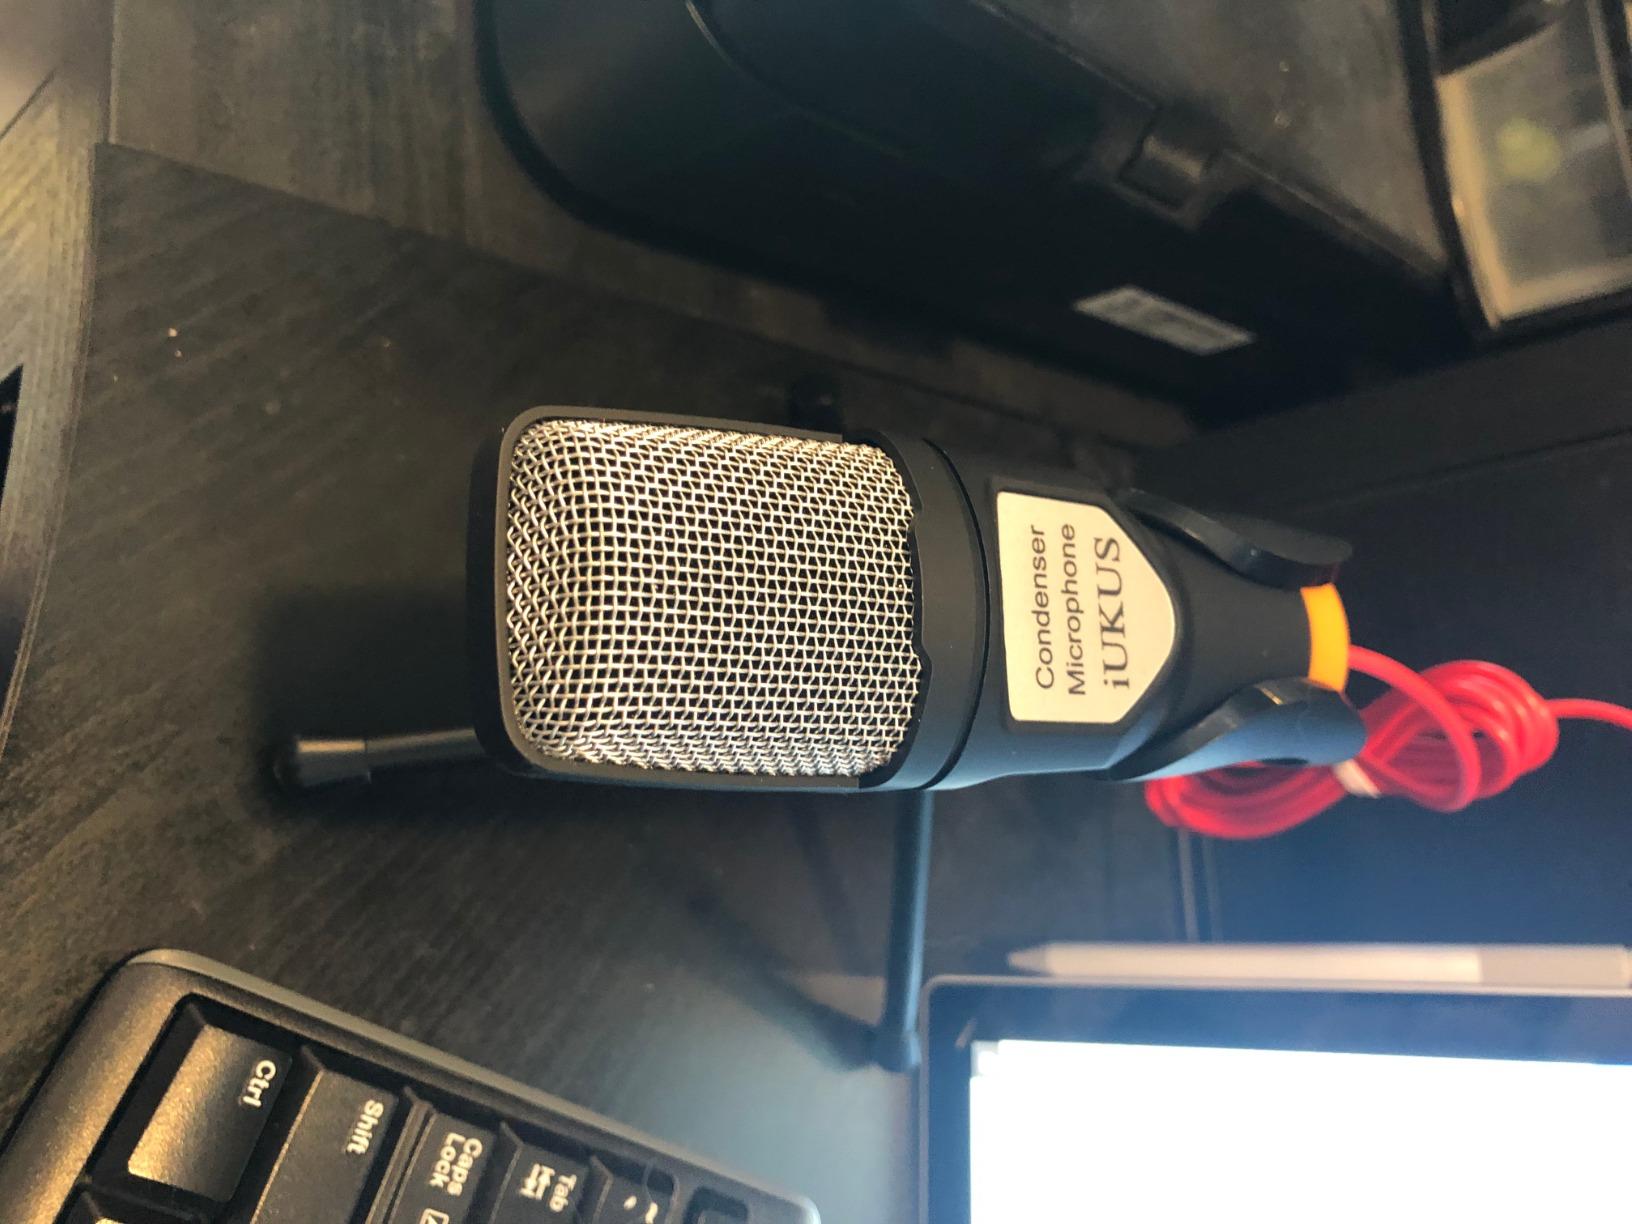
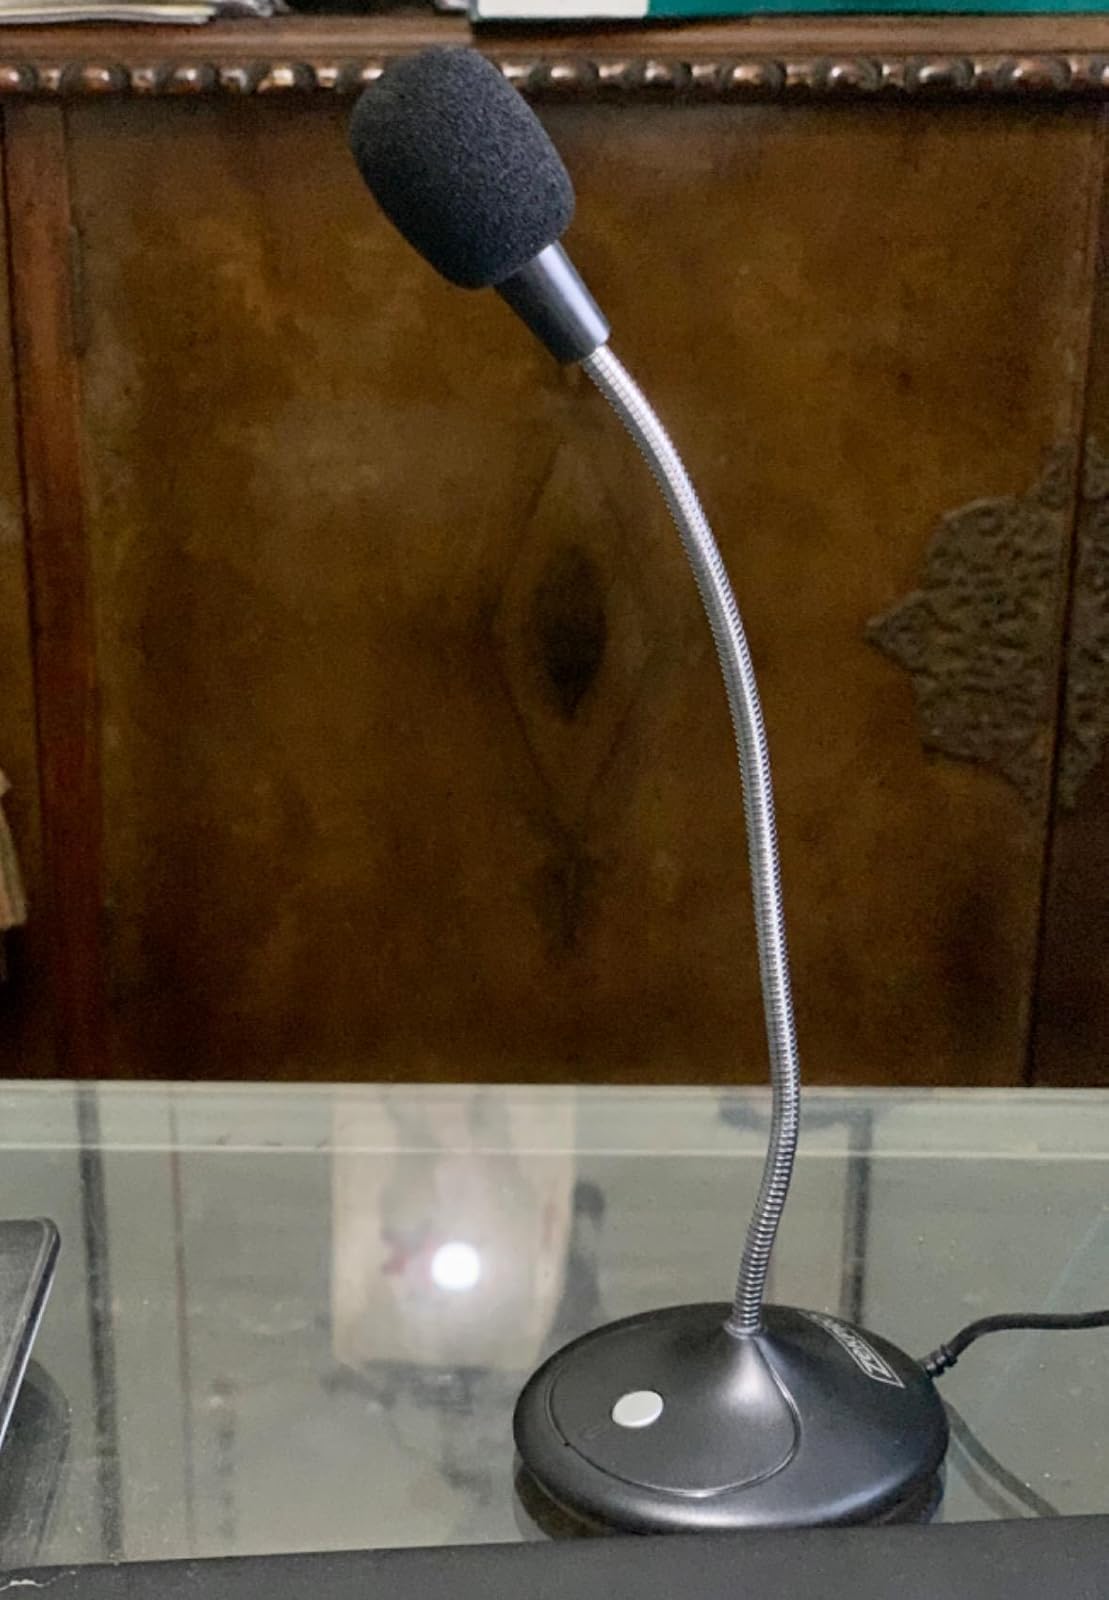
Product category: microphone
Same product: no